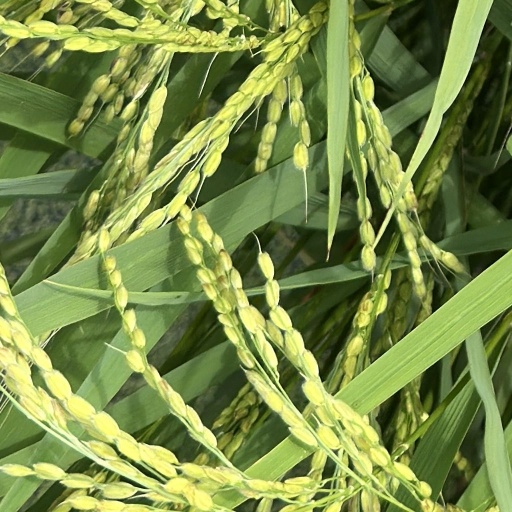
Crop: rice